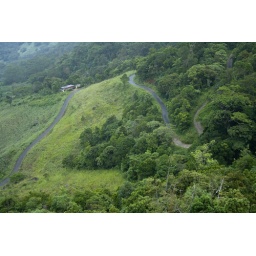
Winding roads in Knuckles mountain range